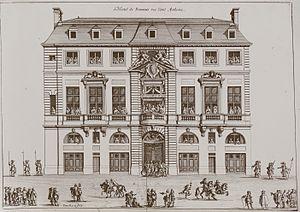
Gravure de Jean Marot, réalisée au XVIIe siècle et montrant l'aspect originel de la façade de l'hôtel de Beauvais (lors du défilé pour le mariage de Louis XIV) - Photo d'un agrandissement exposé lors de la journée du patrimoine.
Jean Marot, né vers 1619 à Paris où il est mort le 15 ou 16 décembre 1679, est un architecte et graveur français.
Antoine Le Pautre est un architecte français né à Paris en 1621 et mort en 1679. Il est le frère ainé de Jean Lepautre, dessinateur et graveur.
L’hôtel de Beauvais est un hôtel particulier situé au 68, rue François-Miron, dans le 4ᵉ arrondissement de Paris, édifié à partir de 1655 dans le quartier du Marais. Il abrite la Cour administrative d'appel de Paris. Il est classé au titre des monuments historiques en 1966.